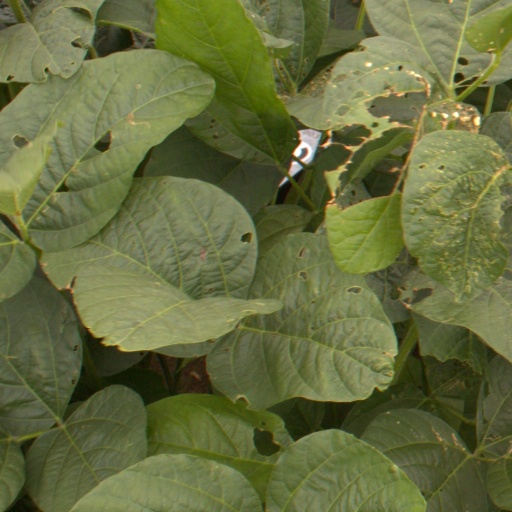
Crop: soybean